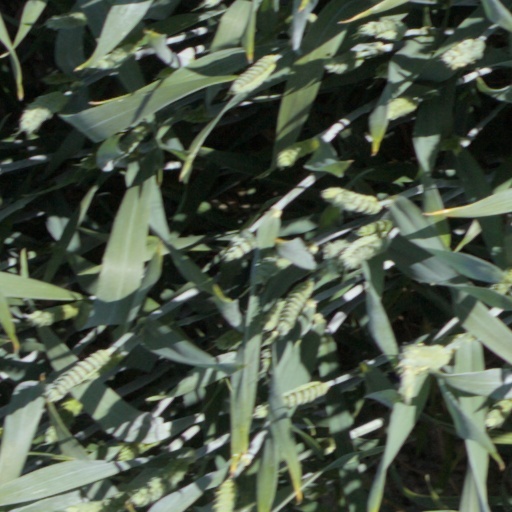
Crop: wheat